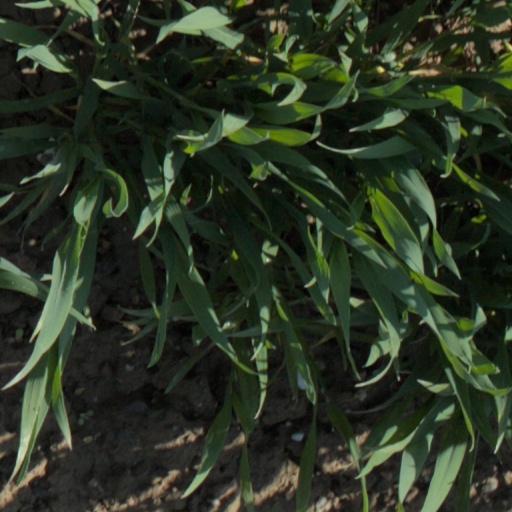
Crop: wheat